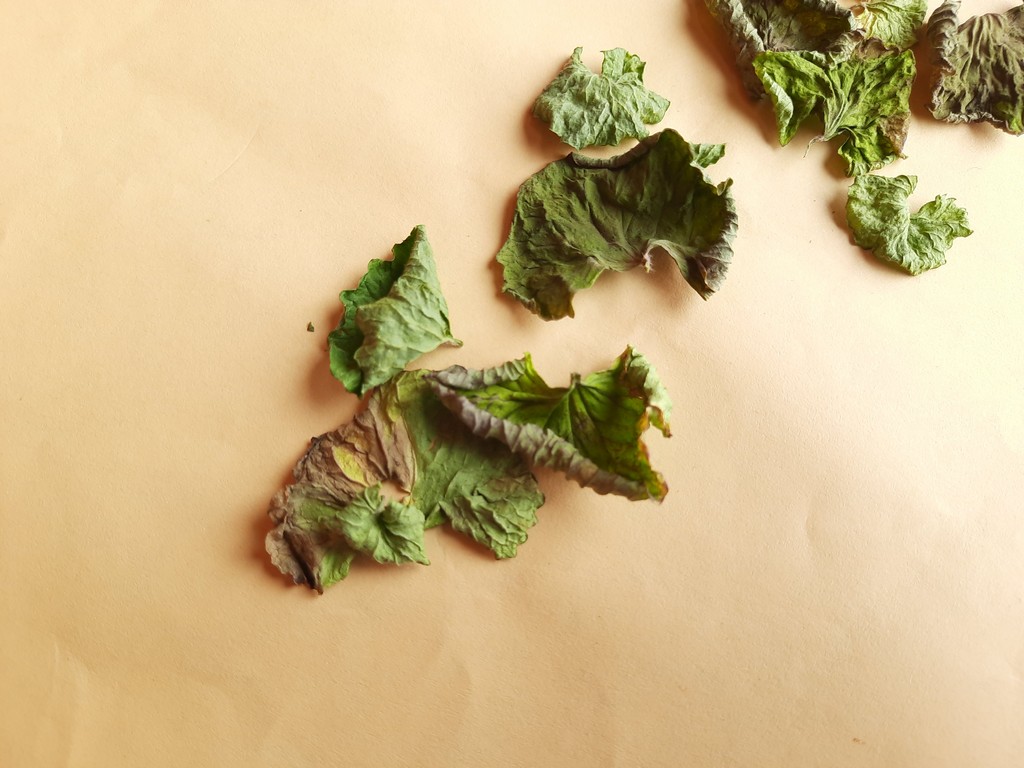
Label: Dried